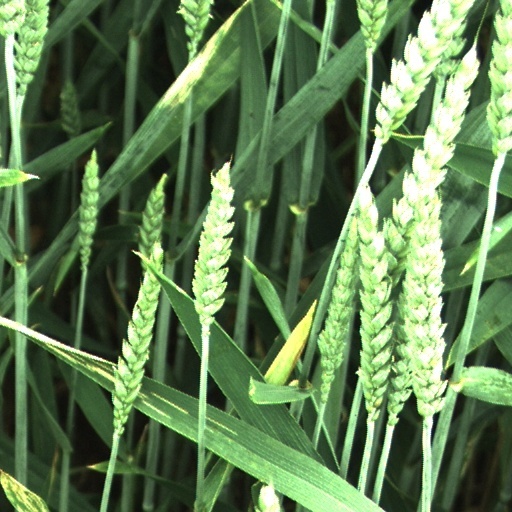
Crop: wheat